Red Terror

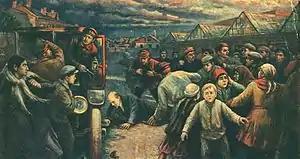
Vladimir Pchelin's 1927 depiction of Fanny Kaplan's assassination attempt on Vladimir Lenin

On August 30, 1918, Leonid Kannegisser, a young military cadet of the Imperial Russian Army, assassinated Moisei Uritsky, the head of the Petrograd Cheka, outside the Petrograd Cheka headquarters in retaliation for the execution of his friend and other officers.